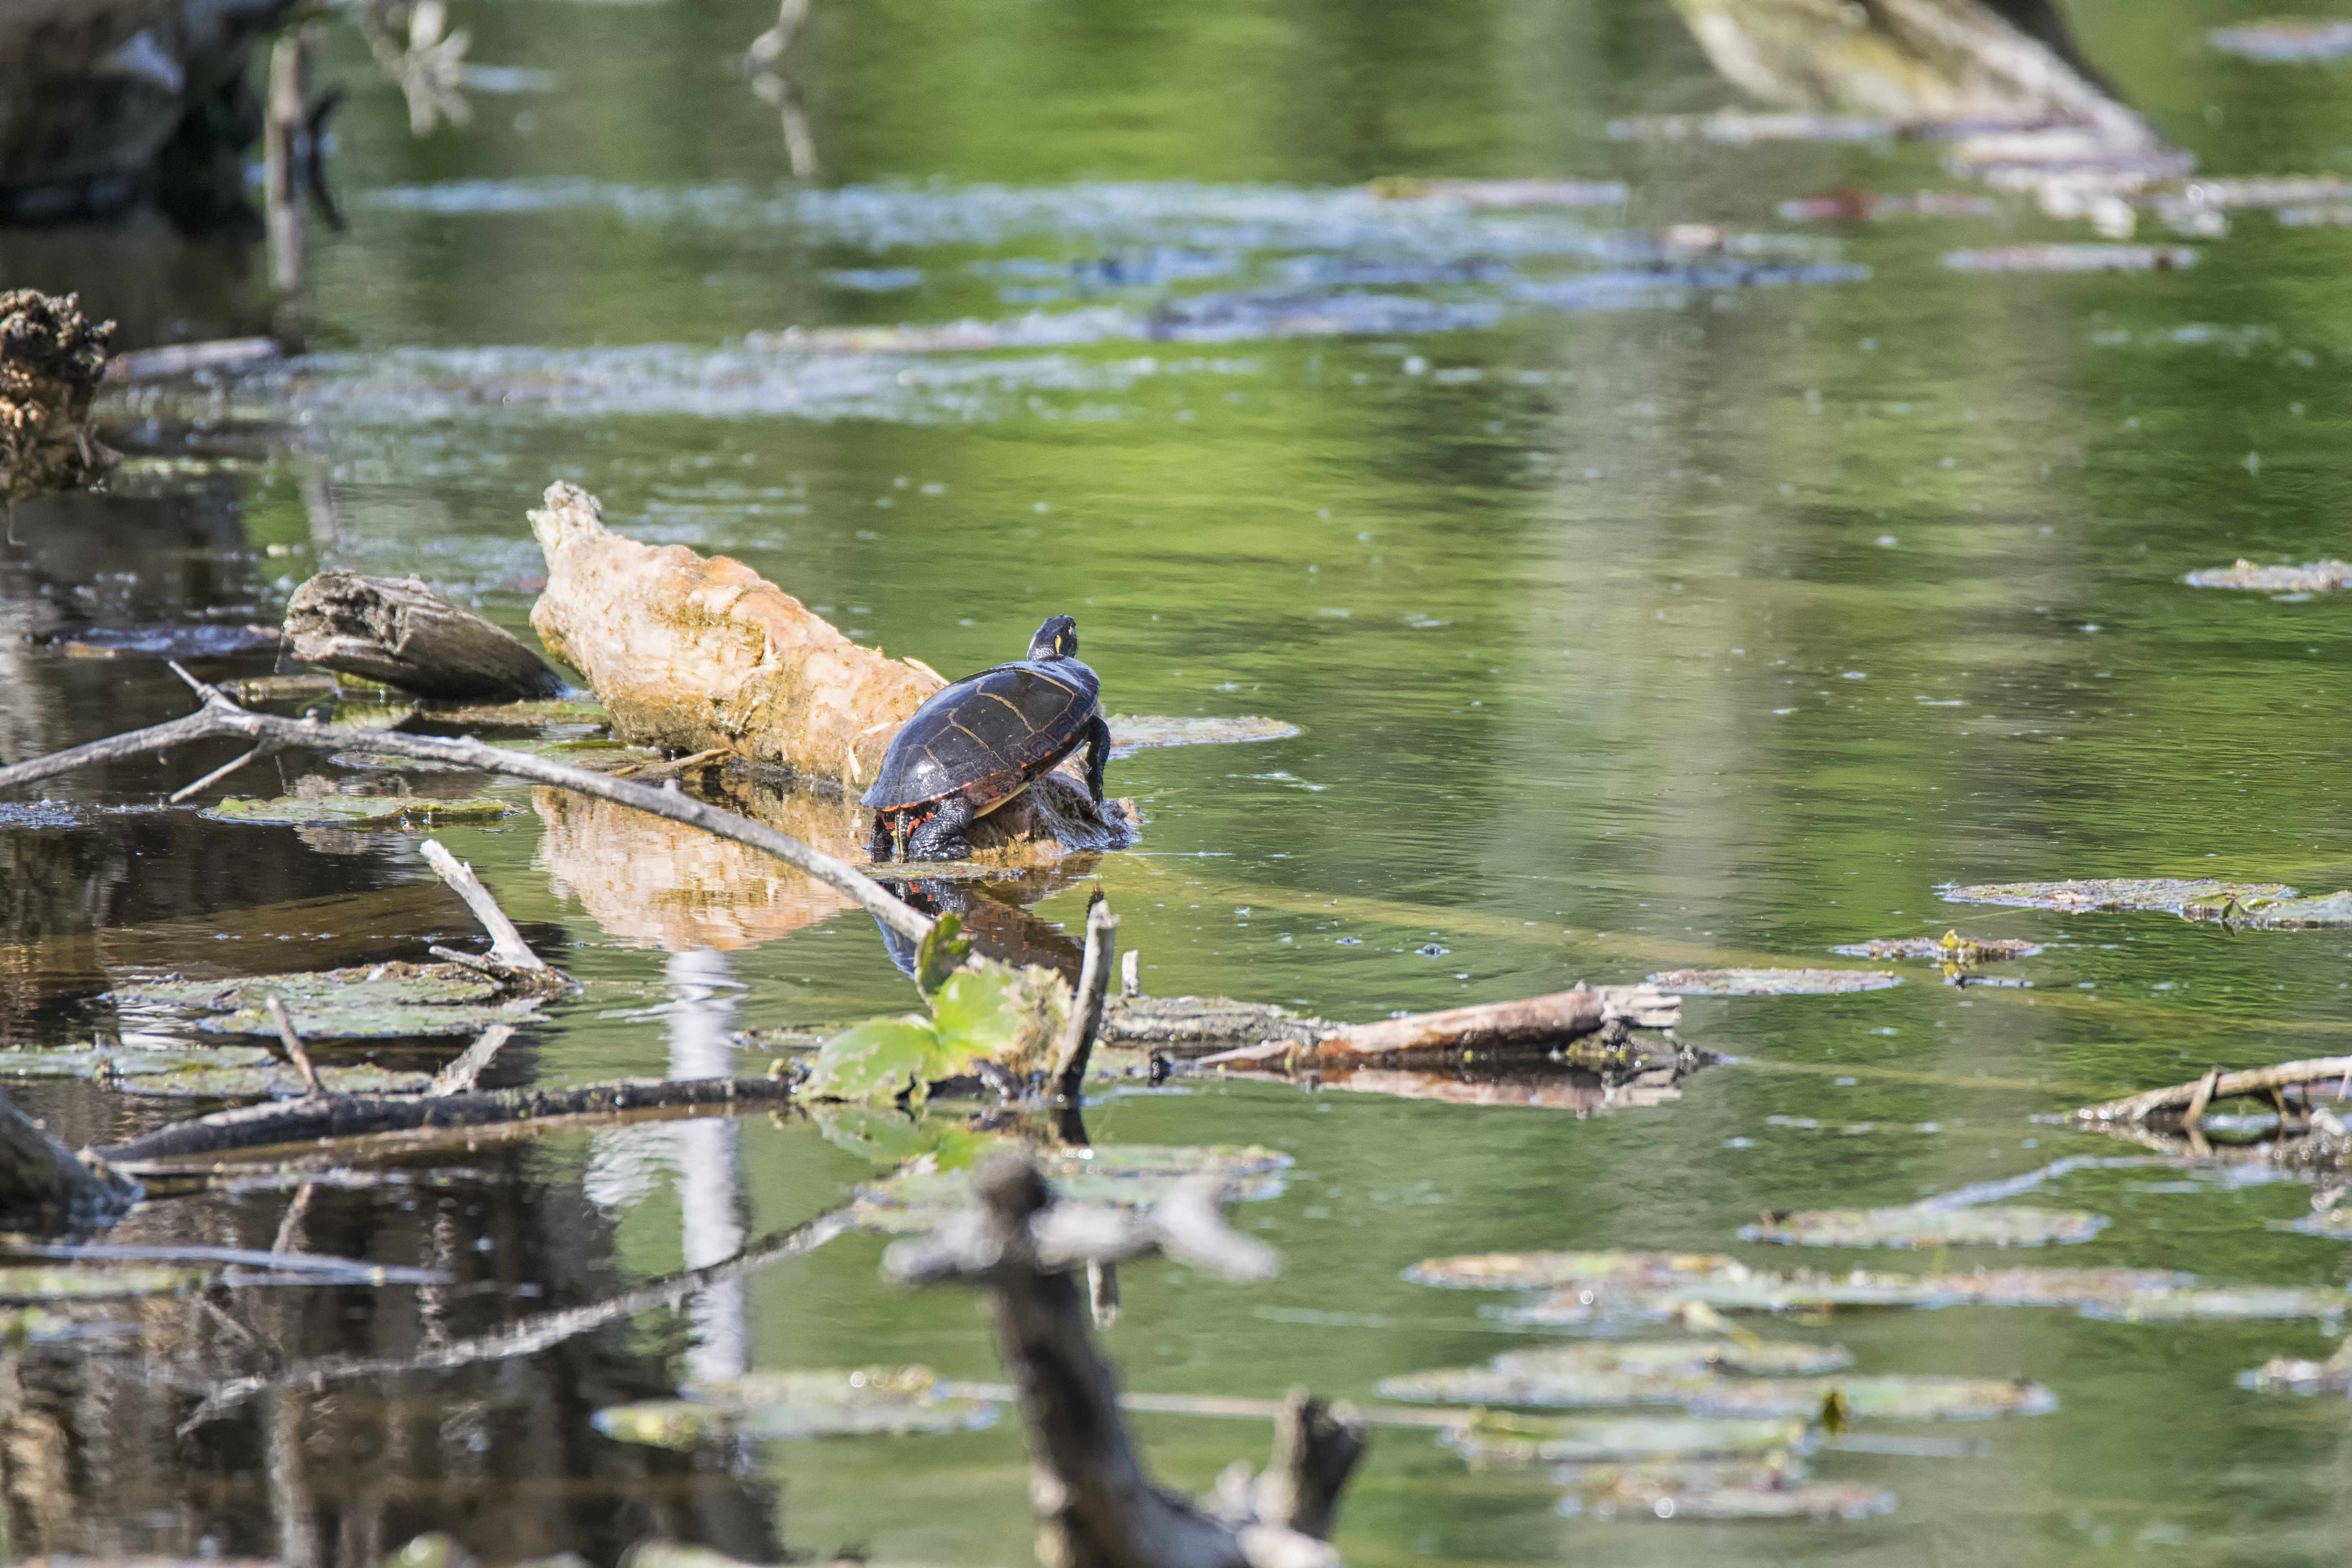
water, nature, bird, river, pond, wildlife, reflection, turtle, fauna, duck, canada, wetland, quebec, waterfowl, water bird, mallard, sherbrooke, tortue, ducks geese and swans